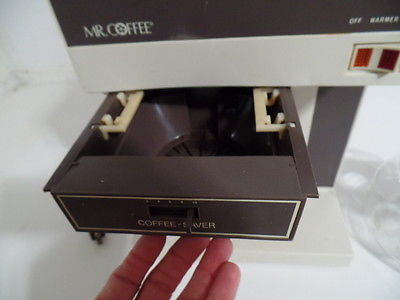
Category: coffee maker